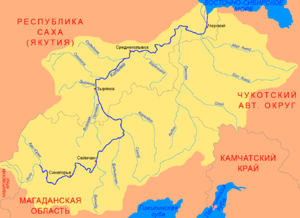
La Sougoï est une rivière longue de 347 km, affluent droit de la Kolyma, qui coule dans le nord-est de la Sibérie orientale en Russie d'Asie.
La Bouïounda est une rivière longue de 434 km, affluent droit de la Kolyma, qui coule dans le nord-est de la Sibérie orientale en Russie d'Asie.
La Korkodon est une rivière longue de 476 km, affluent droit de la Kolyma, qui coule dans le nord-est de la Sibérie orientale en Russie d'Asie.